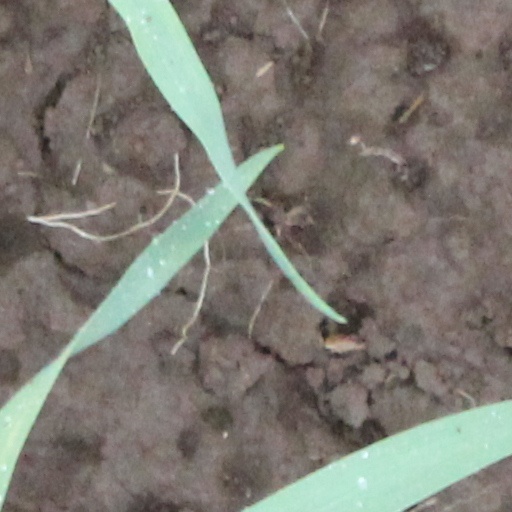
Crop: wheat